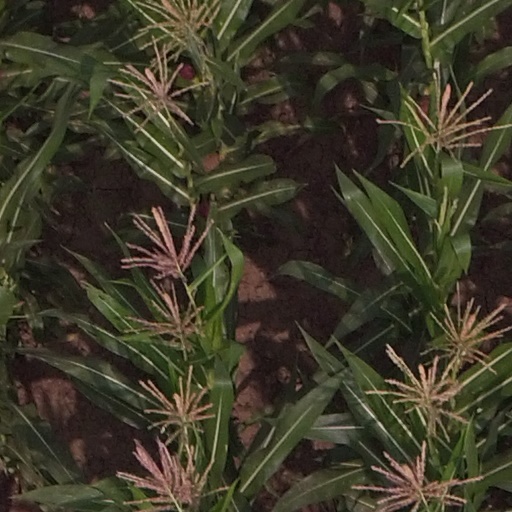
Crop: maize; corn